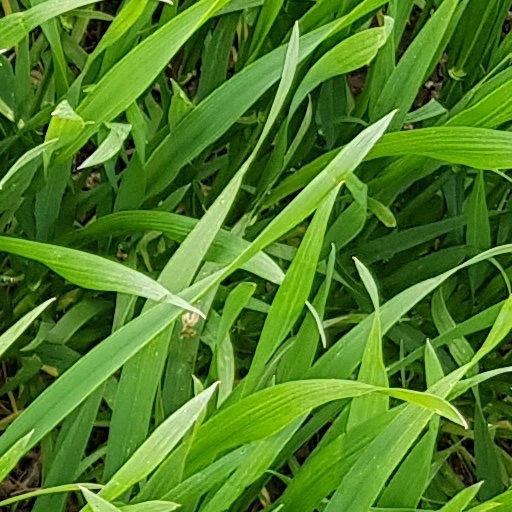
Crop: wheat